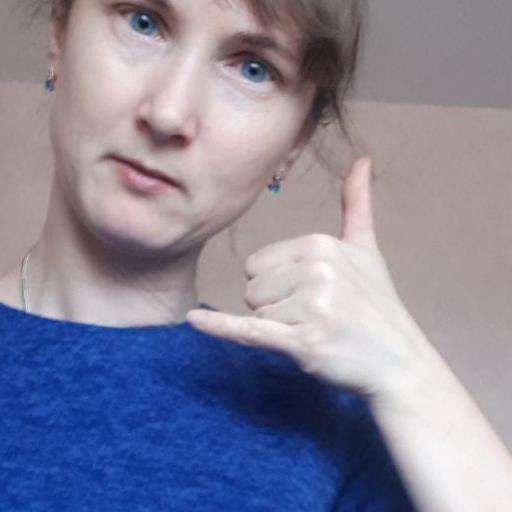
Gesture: call